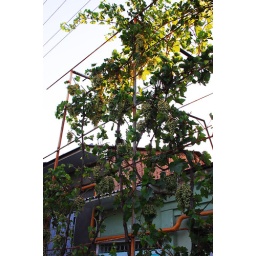
Common plants in front of houses here